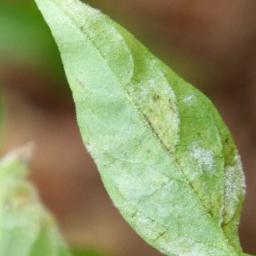
Label: powdery mildew